Embassy of Germany, Washington, D.C.

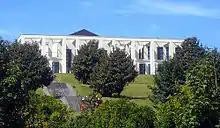
The residence, pictured in 2008.

On December 12, 1941 – following Germany's declaration of war against the United States – Switzerland assumed the role of protecting power of Germany in the United States and took custody of the chancery of the German embassy; staff were, meanwhile, interned at the Greenbrier until an exchange of diplomats was arranged the following year. The German diplomats sailed to the exchange point in Lisbon.